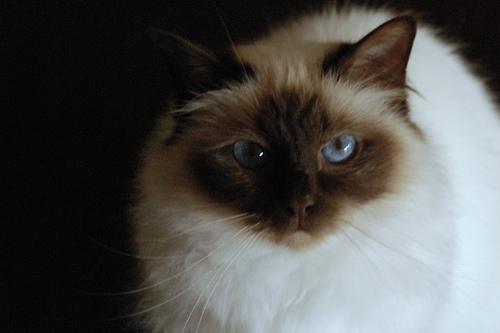
Birman